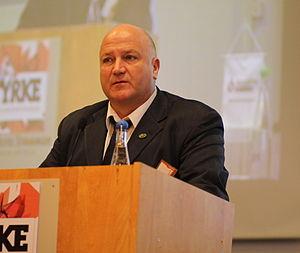
Robert « Bob » Crow est un représentant syndical britannique. Il a été le secrétaire général de la National Union of Rail, Maritime and Transport Workers de 2002 jusqu'à sa mort.